Thenupuriswarar Temple, Patteeswaram

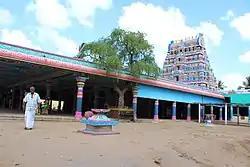
Shrine of Durga in the temple

The temple is located 6 km away from Kumbakonam on the Kumbakonam- Aavoor road. The temple is 3 km away from Darasuram. The best mode is taking town buses from Kumbakonam or mini buses from Darasuram. The Darasuram railway station is also close by to the temple. The temple is surrounded by vast streets on all the four sides. The temple is one of the most visited temples in the district.